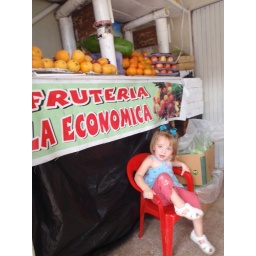
Stella sitting in a chair at the corner fruit stand. Guayaguil. Ecuador 2009.